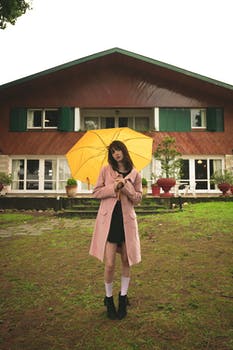
Label: No Watermark